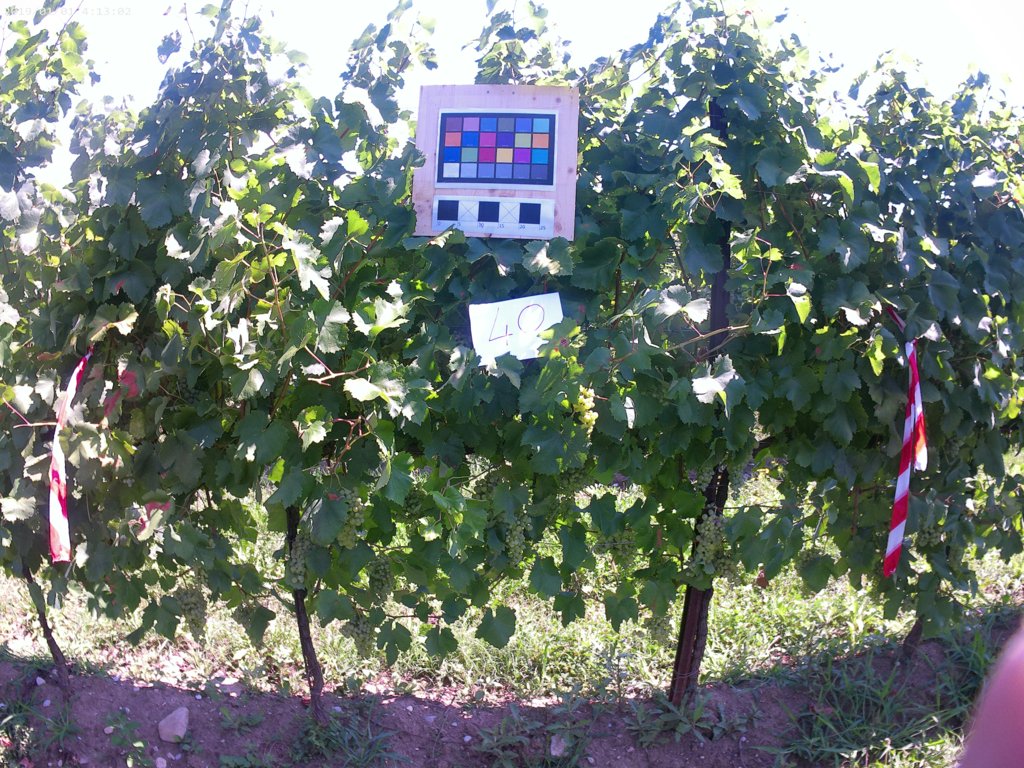
Berries visible: 256
Grape clusters: 5